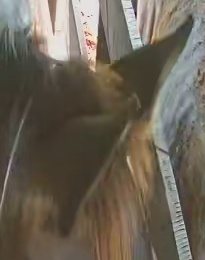
Face region: ears (position_of_ears)
Pain indicator: not_present